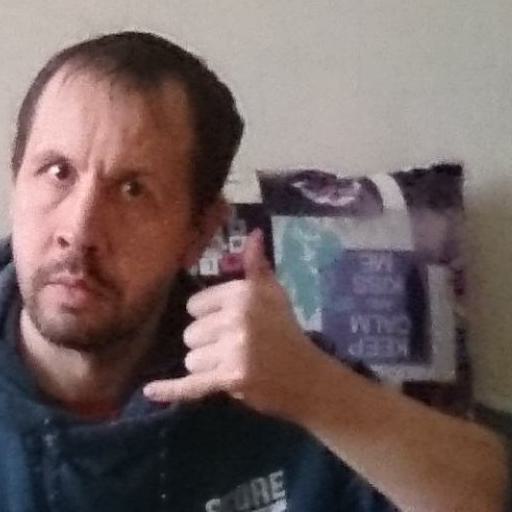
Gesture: call